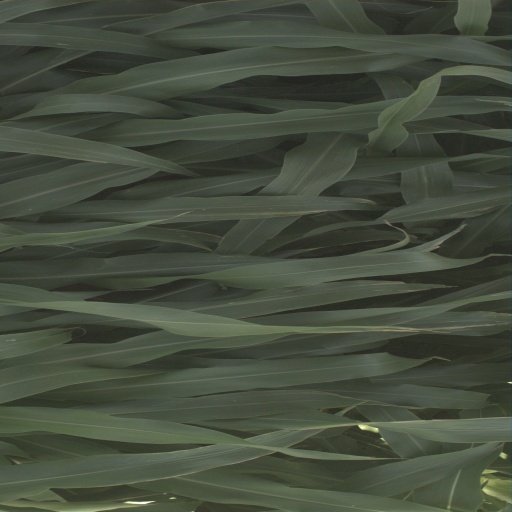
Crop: sorghum